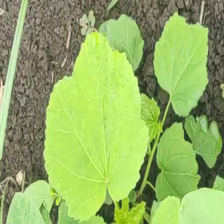
Weed species: Little_Mallow(Malva parviflora)